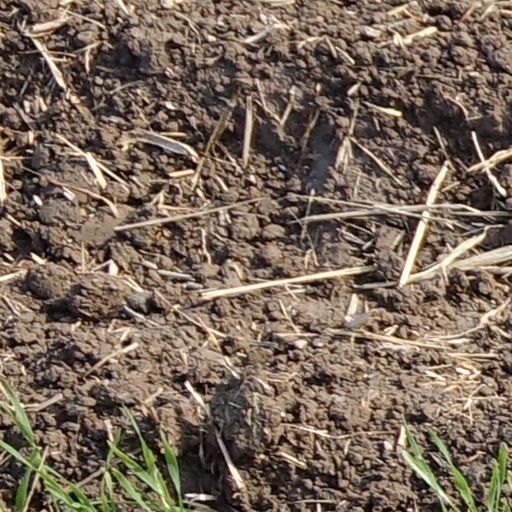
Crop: wheat